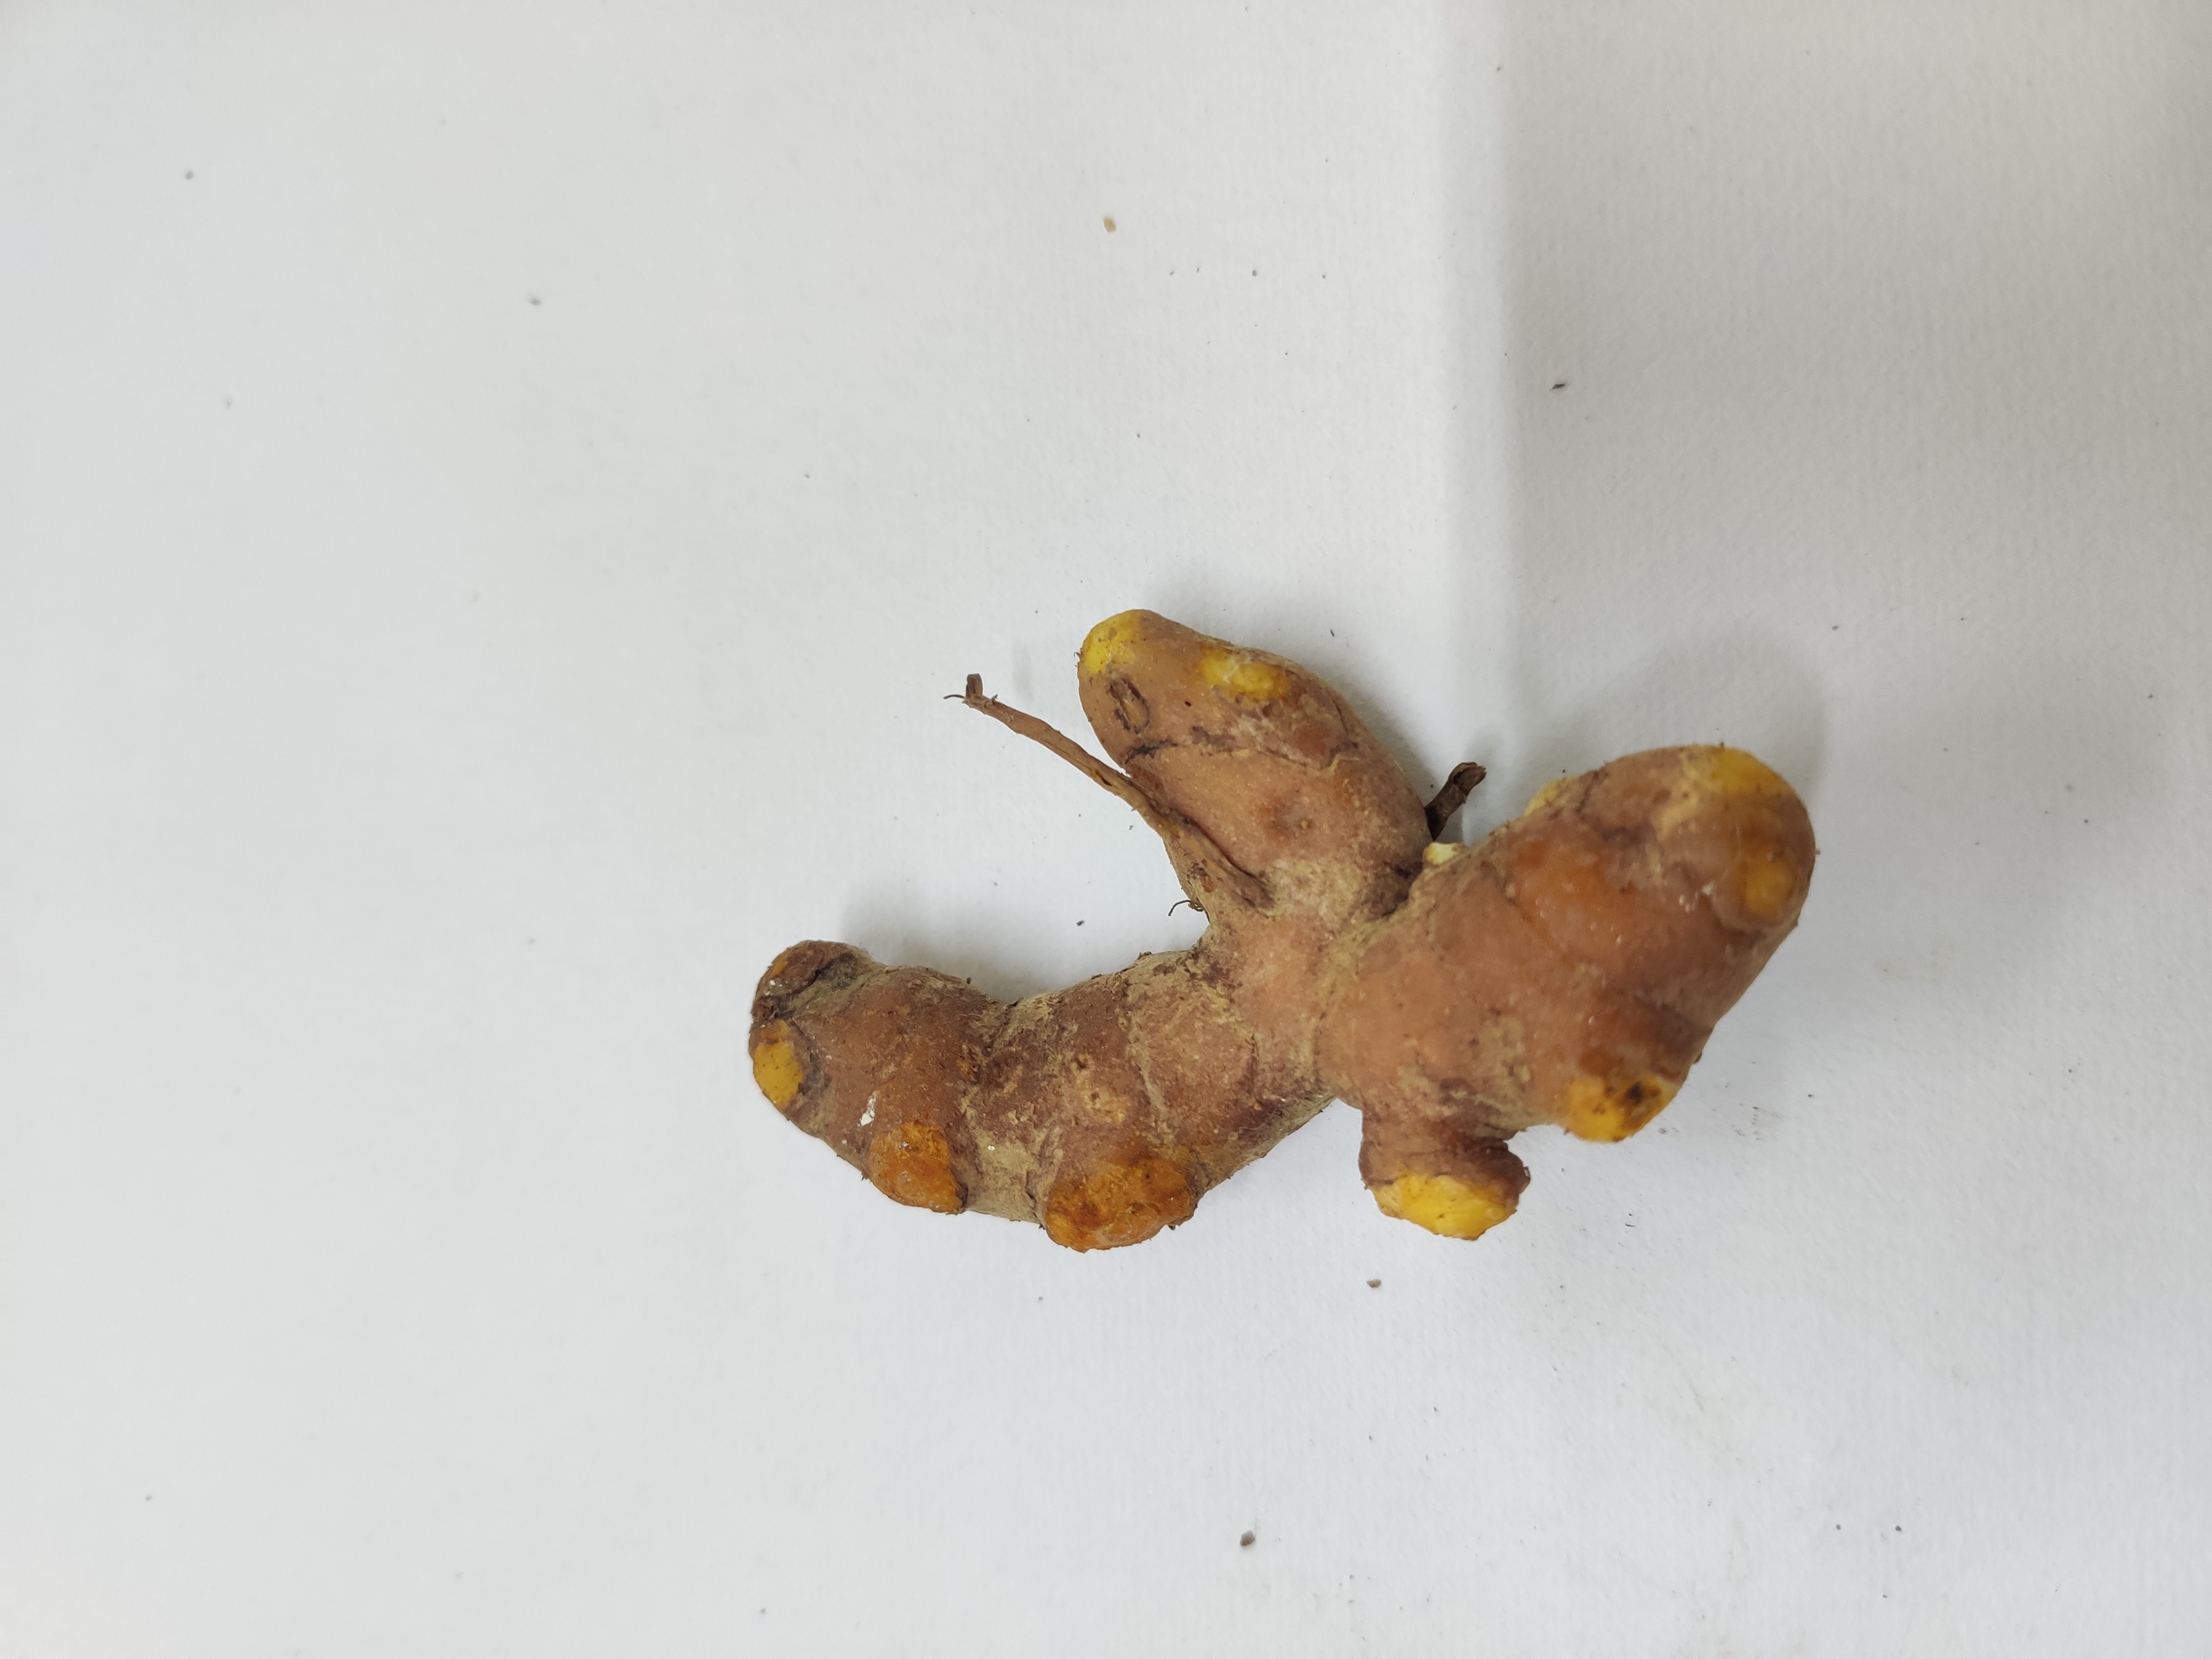
Crop: Turmeric
Condition: Fresh